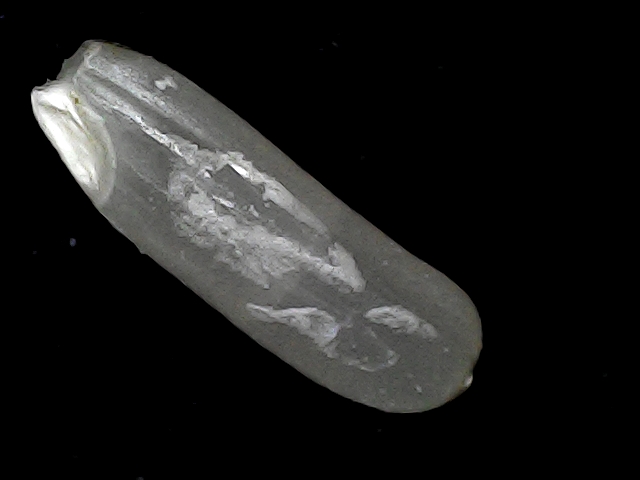
Rice variety: BD75